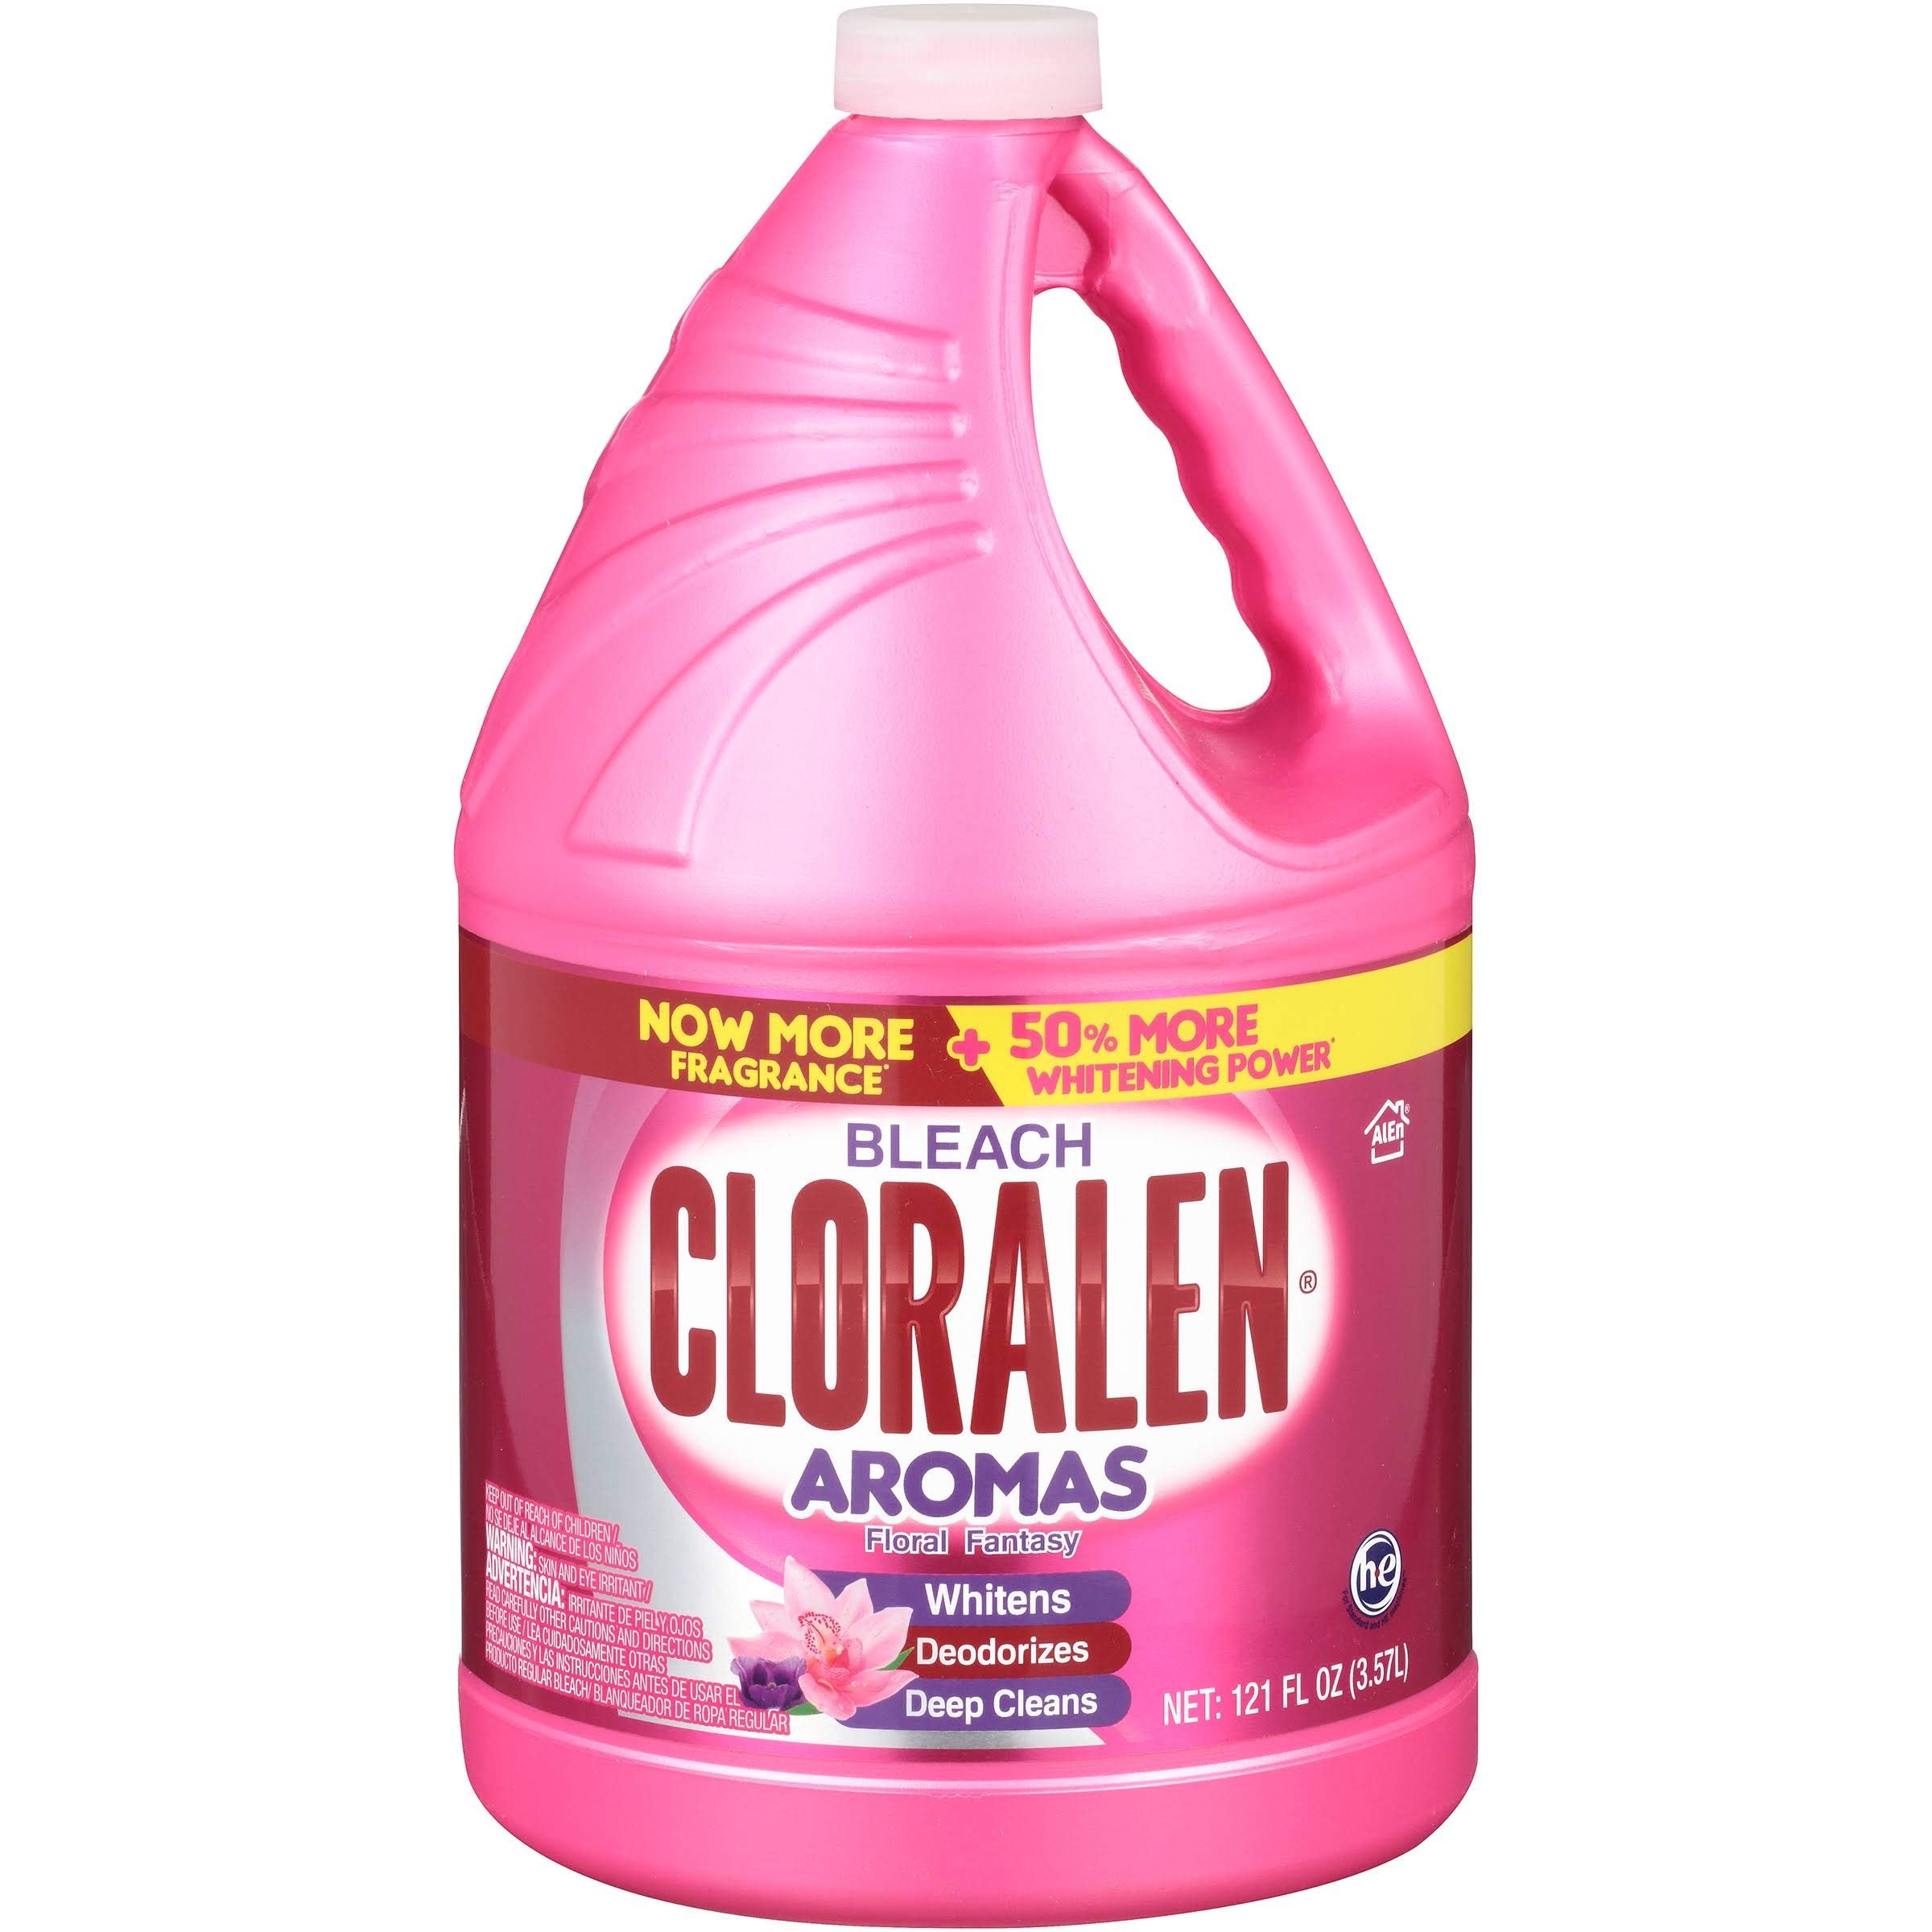
Item Name: Cloralen Aromas Bleach, Floral Fantasy - 121 fl oz
Bullet Point 1: Product Type:Grocery
Bullet Point 2: Item Package Dimension:11.0 " L X6.25 " W X 6.25 " H
Bullet Point 3: Item Package Weight:8.73 lbs
Bullet Point 4: These Are Corn Chips And Crisps
Value: 121.0
Unit: Ounce

Price: 6.48